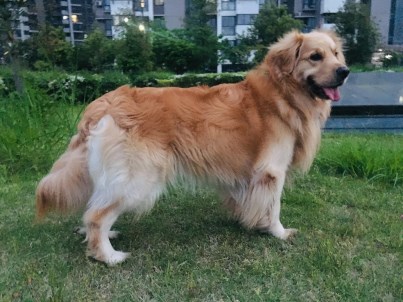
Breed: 5355-n000126-golden_retriever